Bootloader unlocking

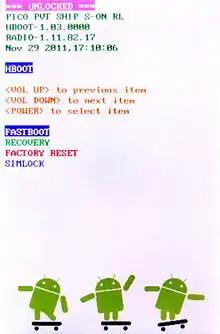
An unlocked bootloader, showing additional available options

Bootloader unlocking is the process of disabling the bootloader security that enforces secure boot during the boot procedure. It can allow advanced customizations, such as installing custom firmware. On smartphones, this can be a custom Android distribution or another mobile operating system.